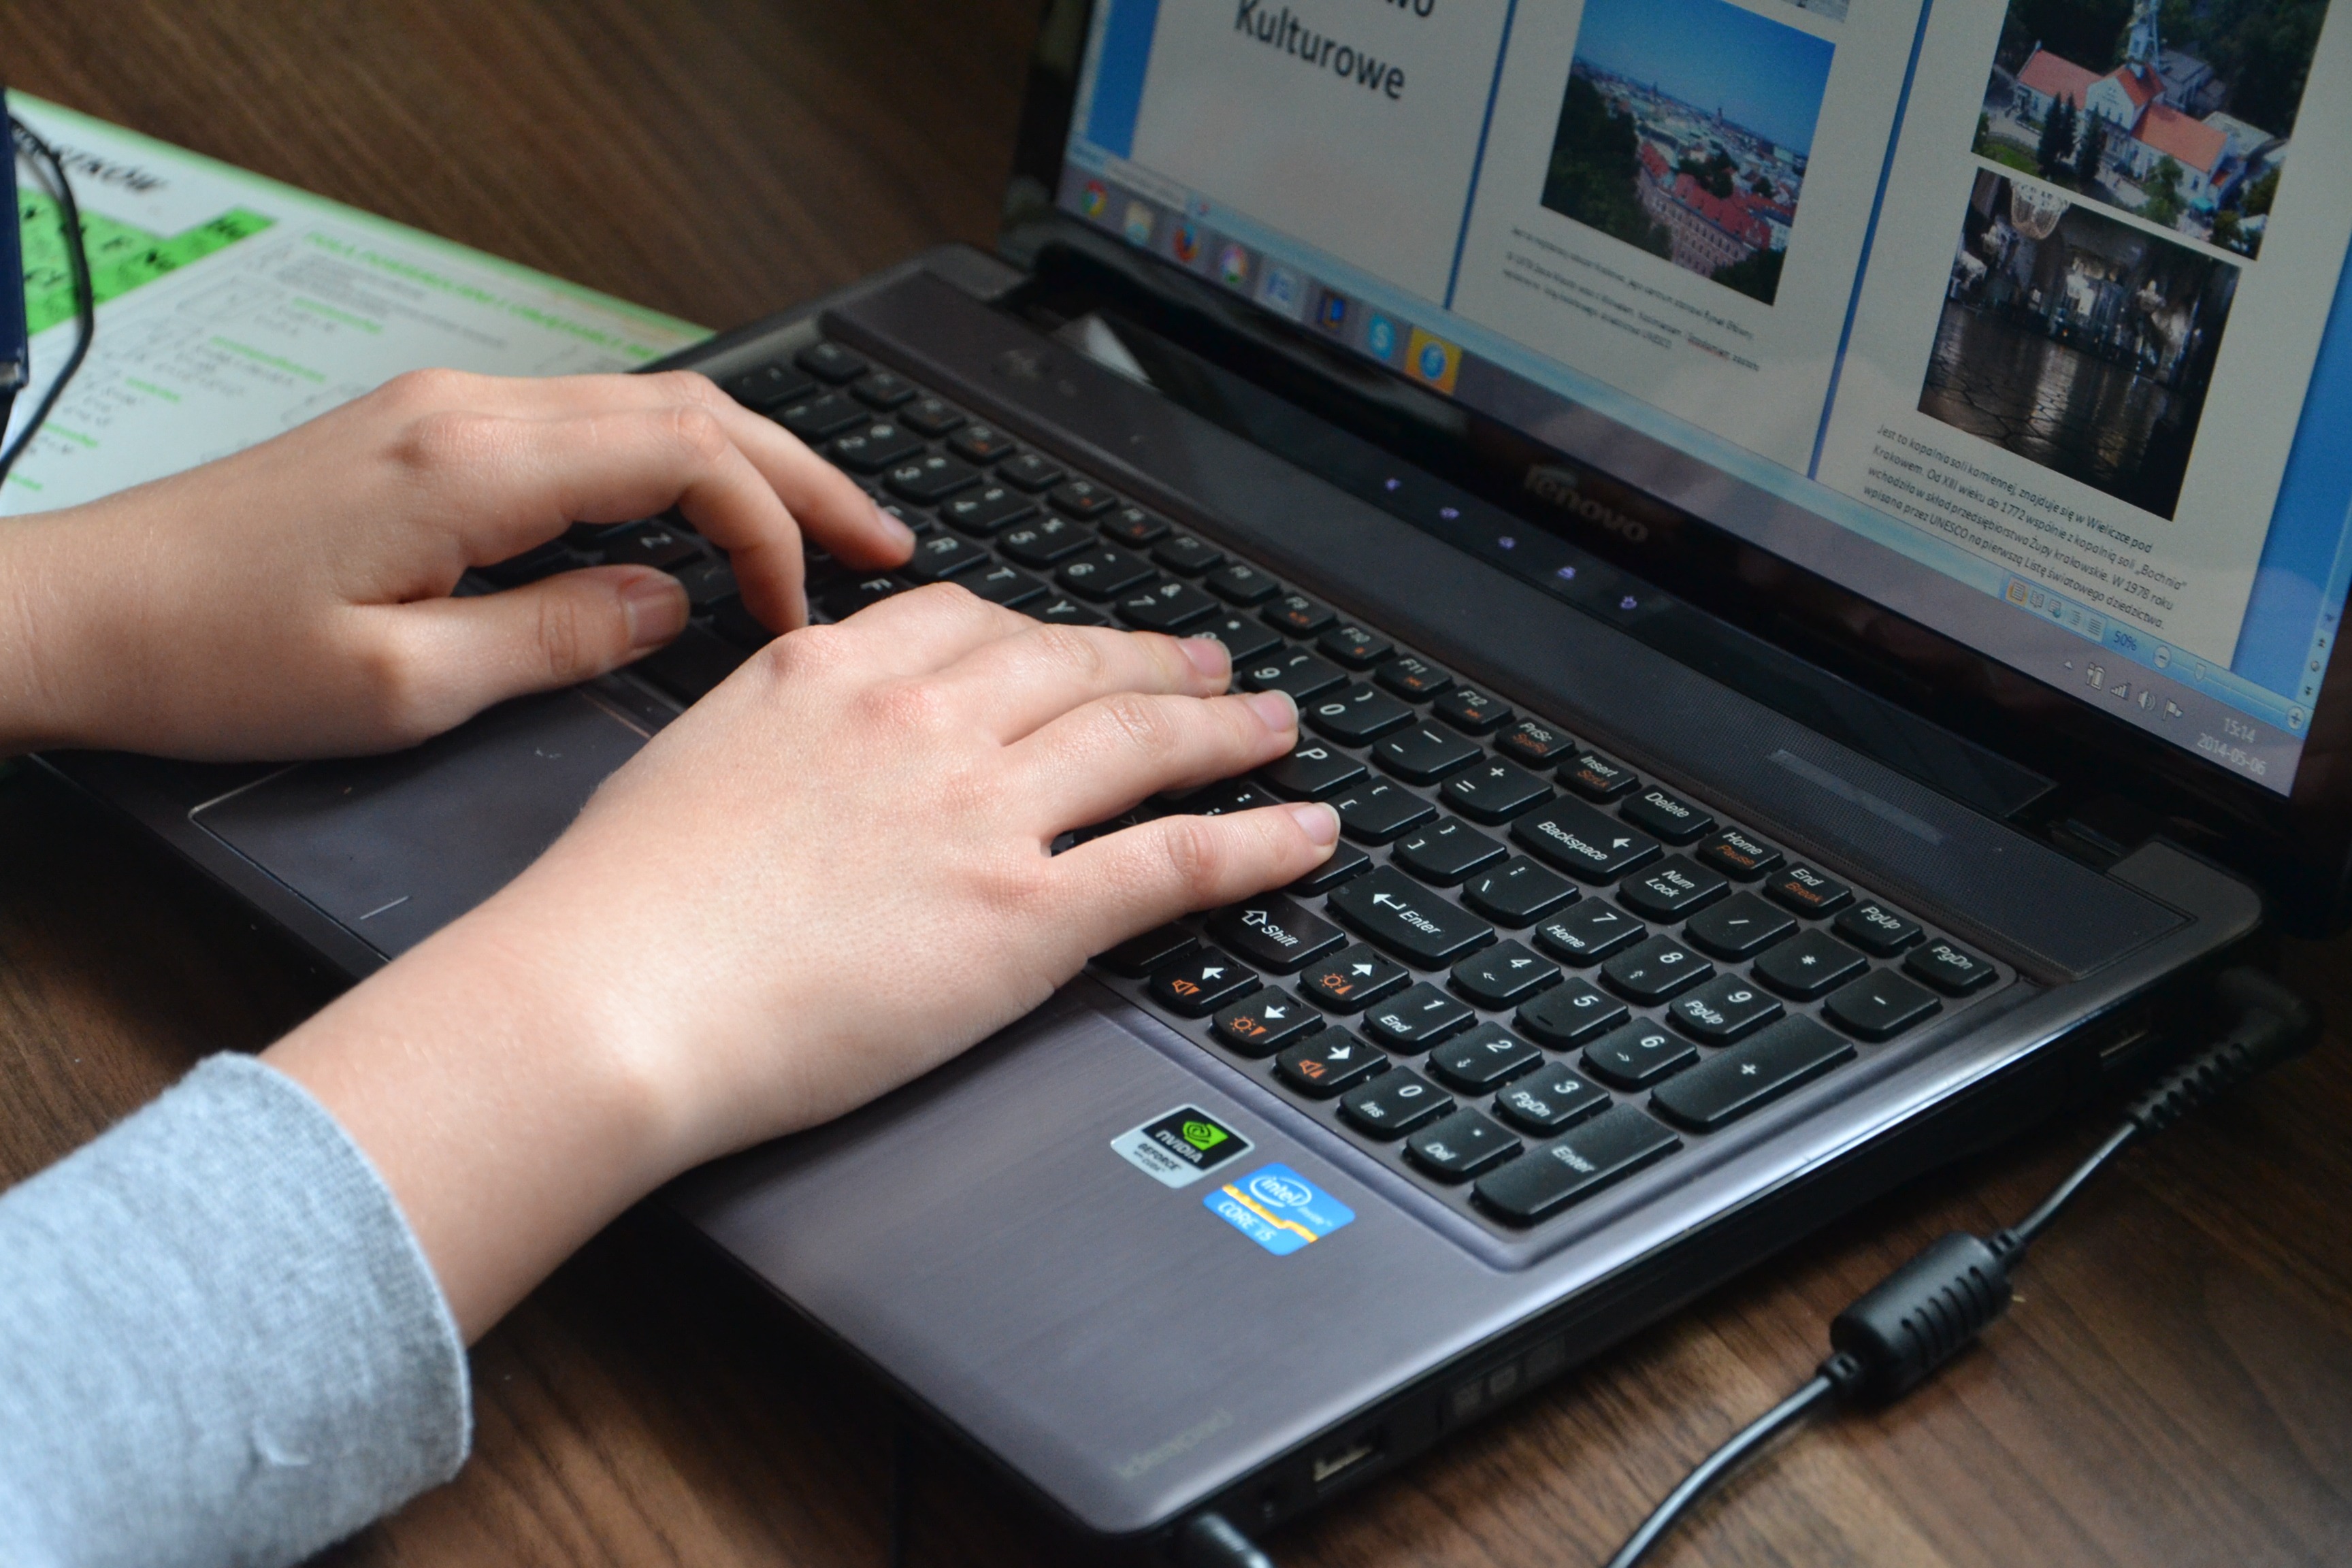
laptop, computer, writing, work, keyboard, technology, equipment, electronic, use, electronics, computers, electronic equipment, to write, personal computer, electronic device, computer hardware, personal computer hardware